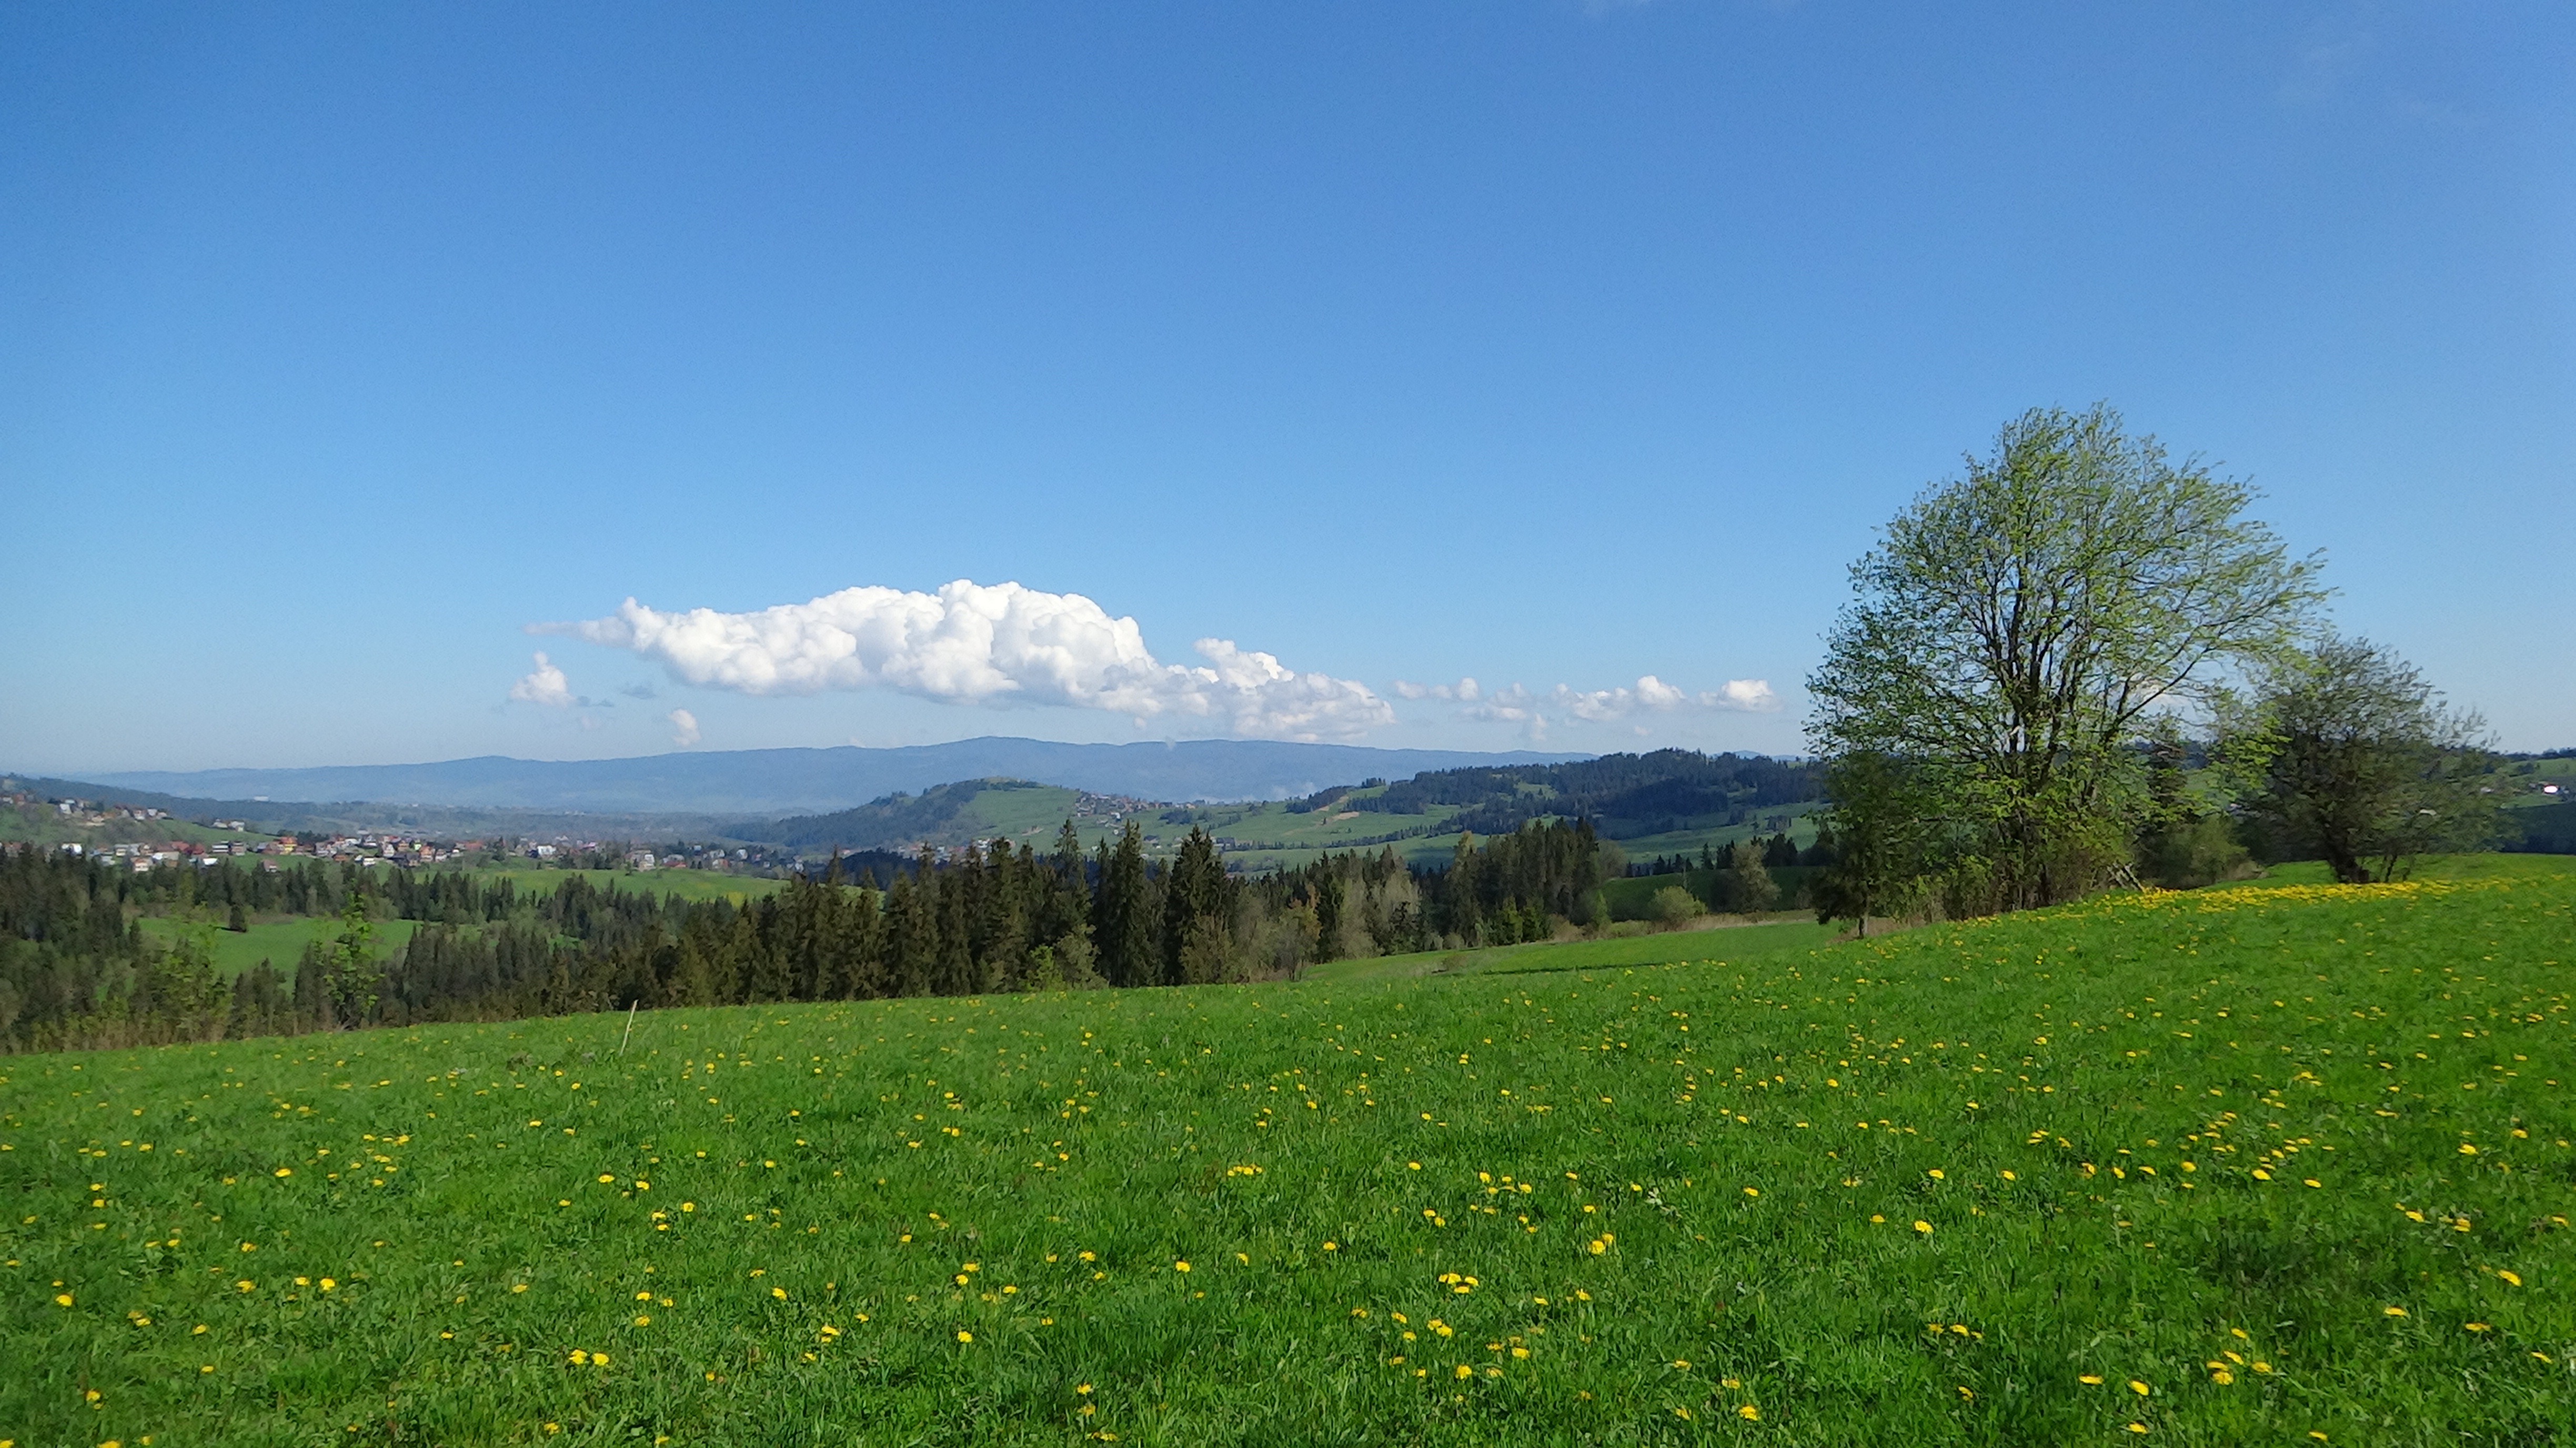
landscape, nature, grass, mountain, sky, trail, field, meadow, prairie, hill, valley, mountain range, panorama, pasture, tourism, ridge, plain, mountains, grassland, poland, plateau, fell, habitat, ecosystem, tatry, steppe, rural area, natural environment, geographical feature, mountainous landforms, land lot